Bethany Congregational Church (Quincy, Massachusetts)

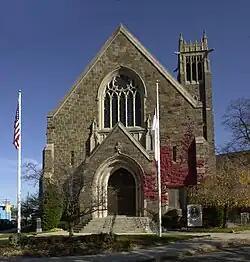

Bethany Congregational Church is a historic Congregational church building at 18 Spear Street in Quincy, Massachusetts. The Gothic Revival building was designed and built in 1927 to a design by J. Williams Beal, Sons, for a congregation which was established in 1832. The building was listed on the National Register of Historic Places in 1989. Services are held every Sunday at 9:30 AM. All are welcome.